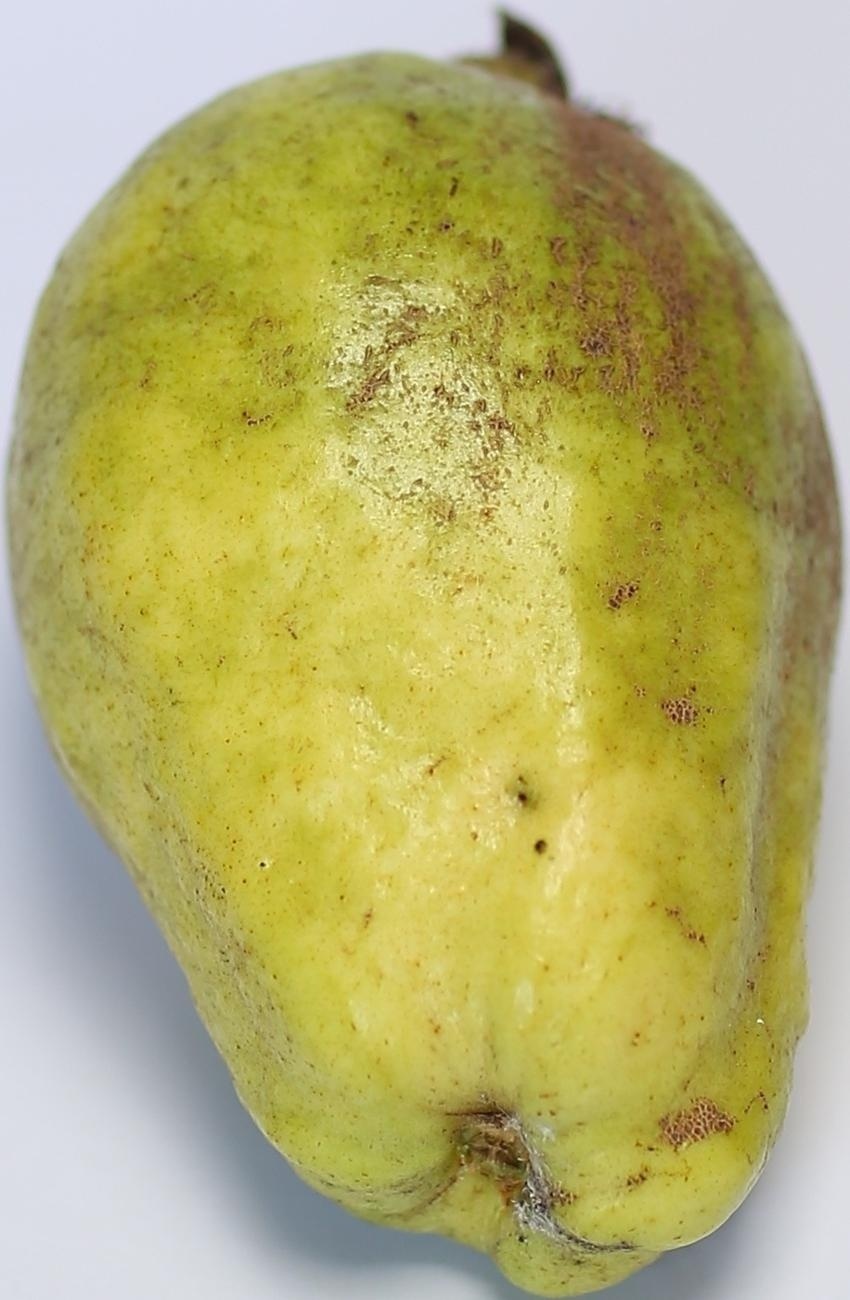
Maturity: mature-green
Variety: thadhrami